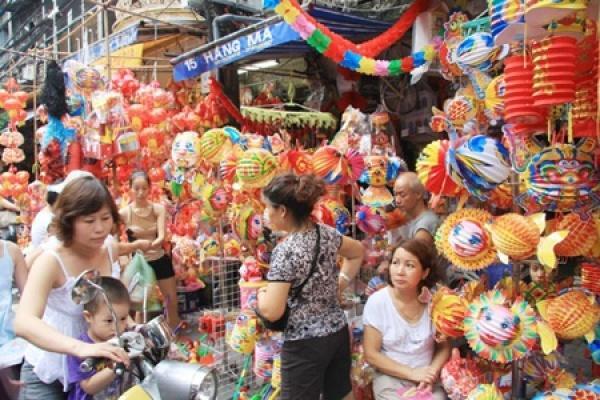
người phụ nữ mặc quần đen và đeo khẩu trang đang cầm một chiếc túi xách màu đen